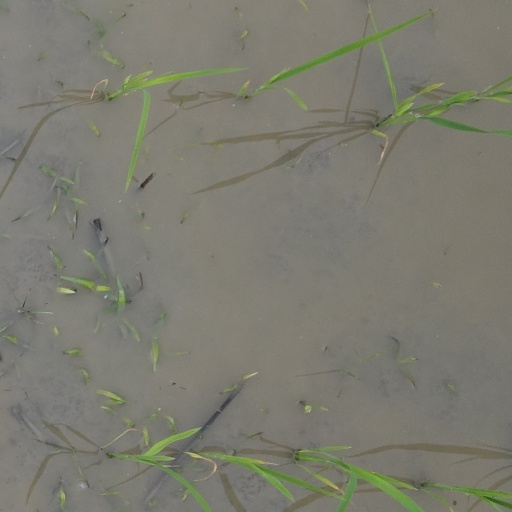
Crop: rice